Answer in natural language. Which object is closer to the camera taking this photo, natural wood threedrawer dresser or Doorway? Choose between the following options: Doorway or natural wood threedrawer dresser
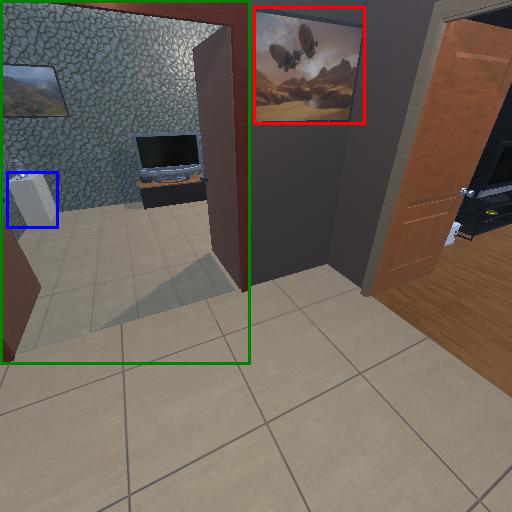
<answer>Doorway</answer>